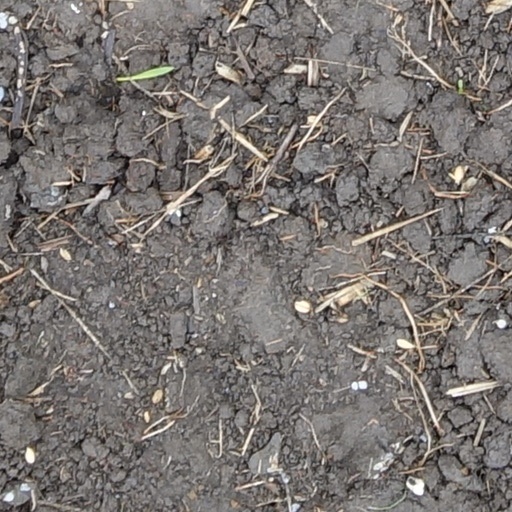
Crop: wheat